Andhra Ikshvaku

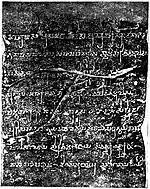
Nagarjunakonda pillar inscription of the time of Rudra-Purushadatta (300-325 CE)

Vasishthi-putra Rudra-purusha-datta (IAST: Vasiṣṭhīputra Rudrapuruṣadatta) is attested by two inscriptions. The Gurazala inscription, dated to his 4th regnal year, records a land grant to the deity Halampura-svamin by Nodu Keshri, for the increase of Keshri's life. The Nagarjunakonda inscription, dated to the 11th regnal year, records the erection of a pillar to commemorate the king's mother Vammabhatta.